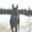
Label: horse